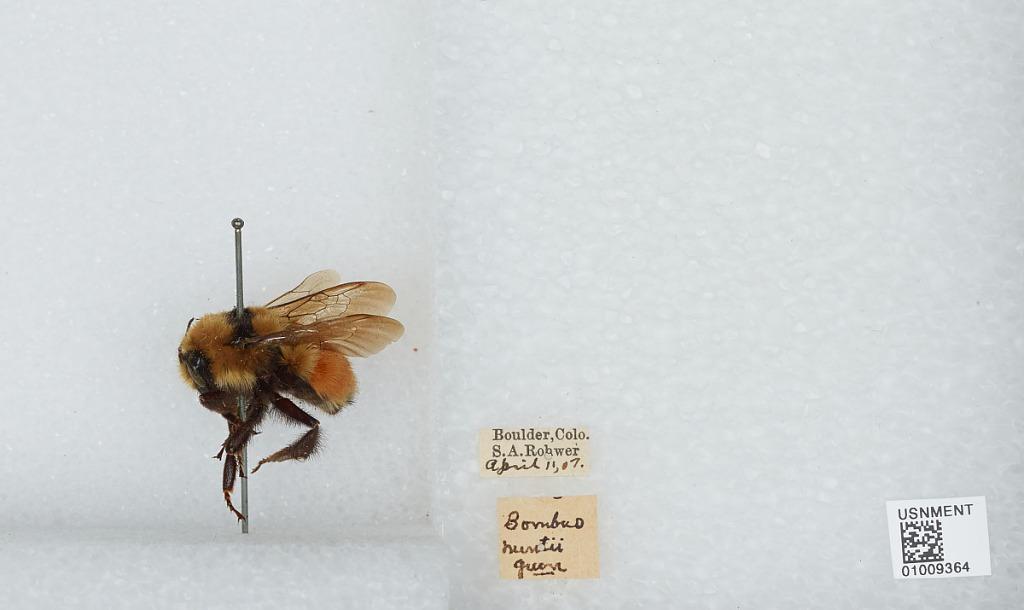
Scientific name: Bombus (Pyrobombus) huntii Greene
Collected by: S. Rohwer
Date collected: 1907-4-11
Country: United States
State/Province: Colorado
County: Boulder
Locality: Boulder
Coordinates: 40.015, -105.27